Ingredient-flavor network

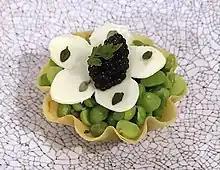
A dish combining the complementary flavors of caviar and white chocolate

An important feature that the ingredient-flavor network showed is the principle of food pairing. A well known hypothesis states that ingredients sharing flavor compounds are more likely to taste well together than ingredients that do not. However, the sensory test by Miriam Kort, etc. claimed that the shared compound hypothesis can be debatable.